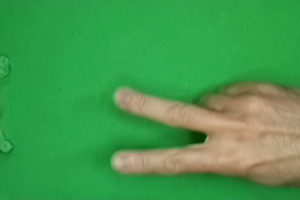
Label: scissors